Van den Bos (crater)

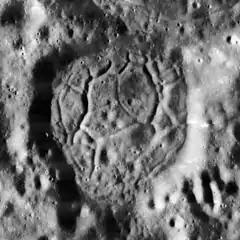
Lunar Orbiter 1 image

Van den Bos is a small lunar impact crater that is joined to the south-southwestern outer rim of the slightly larger crater Tamm. About one crater diameter to the west is Vil'ev. Farther away to the east is the prominent Chaplygin, and to the south-southwest lies Marconi. van den Bos is located on the far side of the Moon and cannot be viewed directly from the Earth.